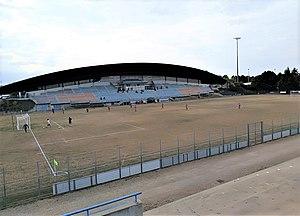
Vue générale du stade Michel Amand situé à Buxerolles, dans la proche banlieue de Poitiers (86000, France), le 21 septembre 2019
Le stade Michel Amand, anciennement appelé stade de la Pépinière est un stade de football situé à Buxerolles, dans la proche banlieue de Poitiers. Il accueille les matchs à domicile du Stade Poitevin Football Club.